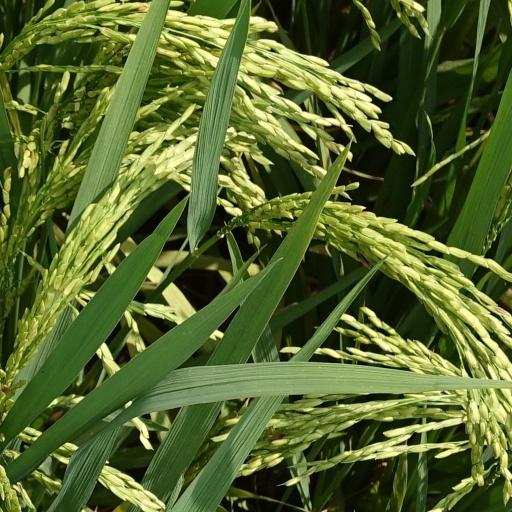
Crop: rice